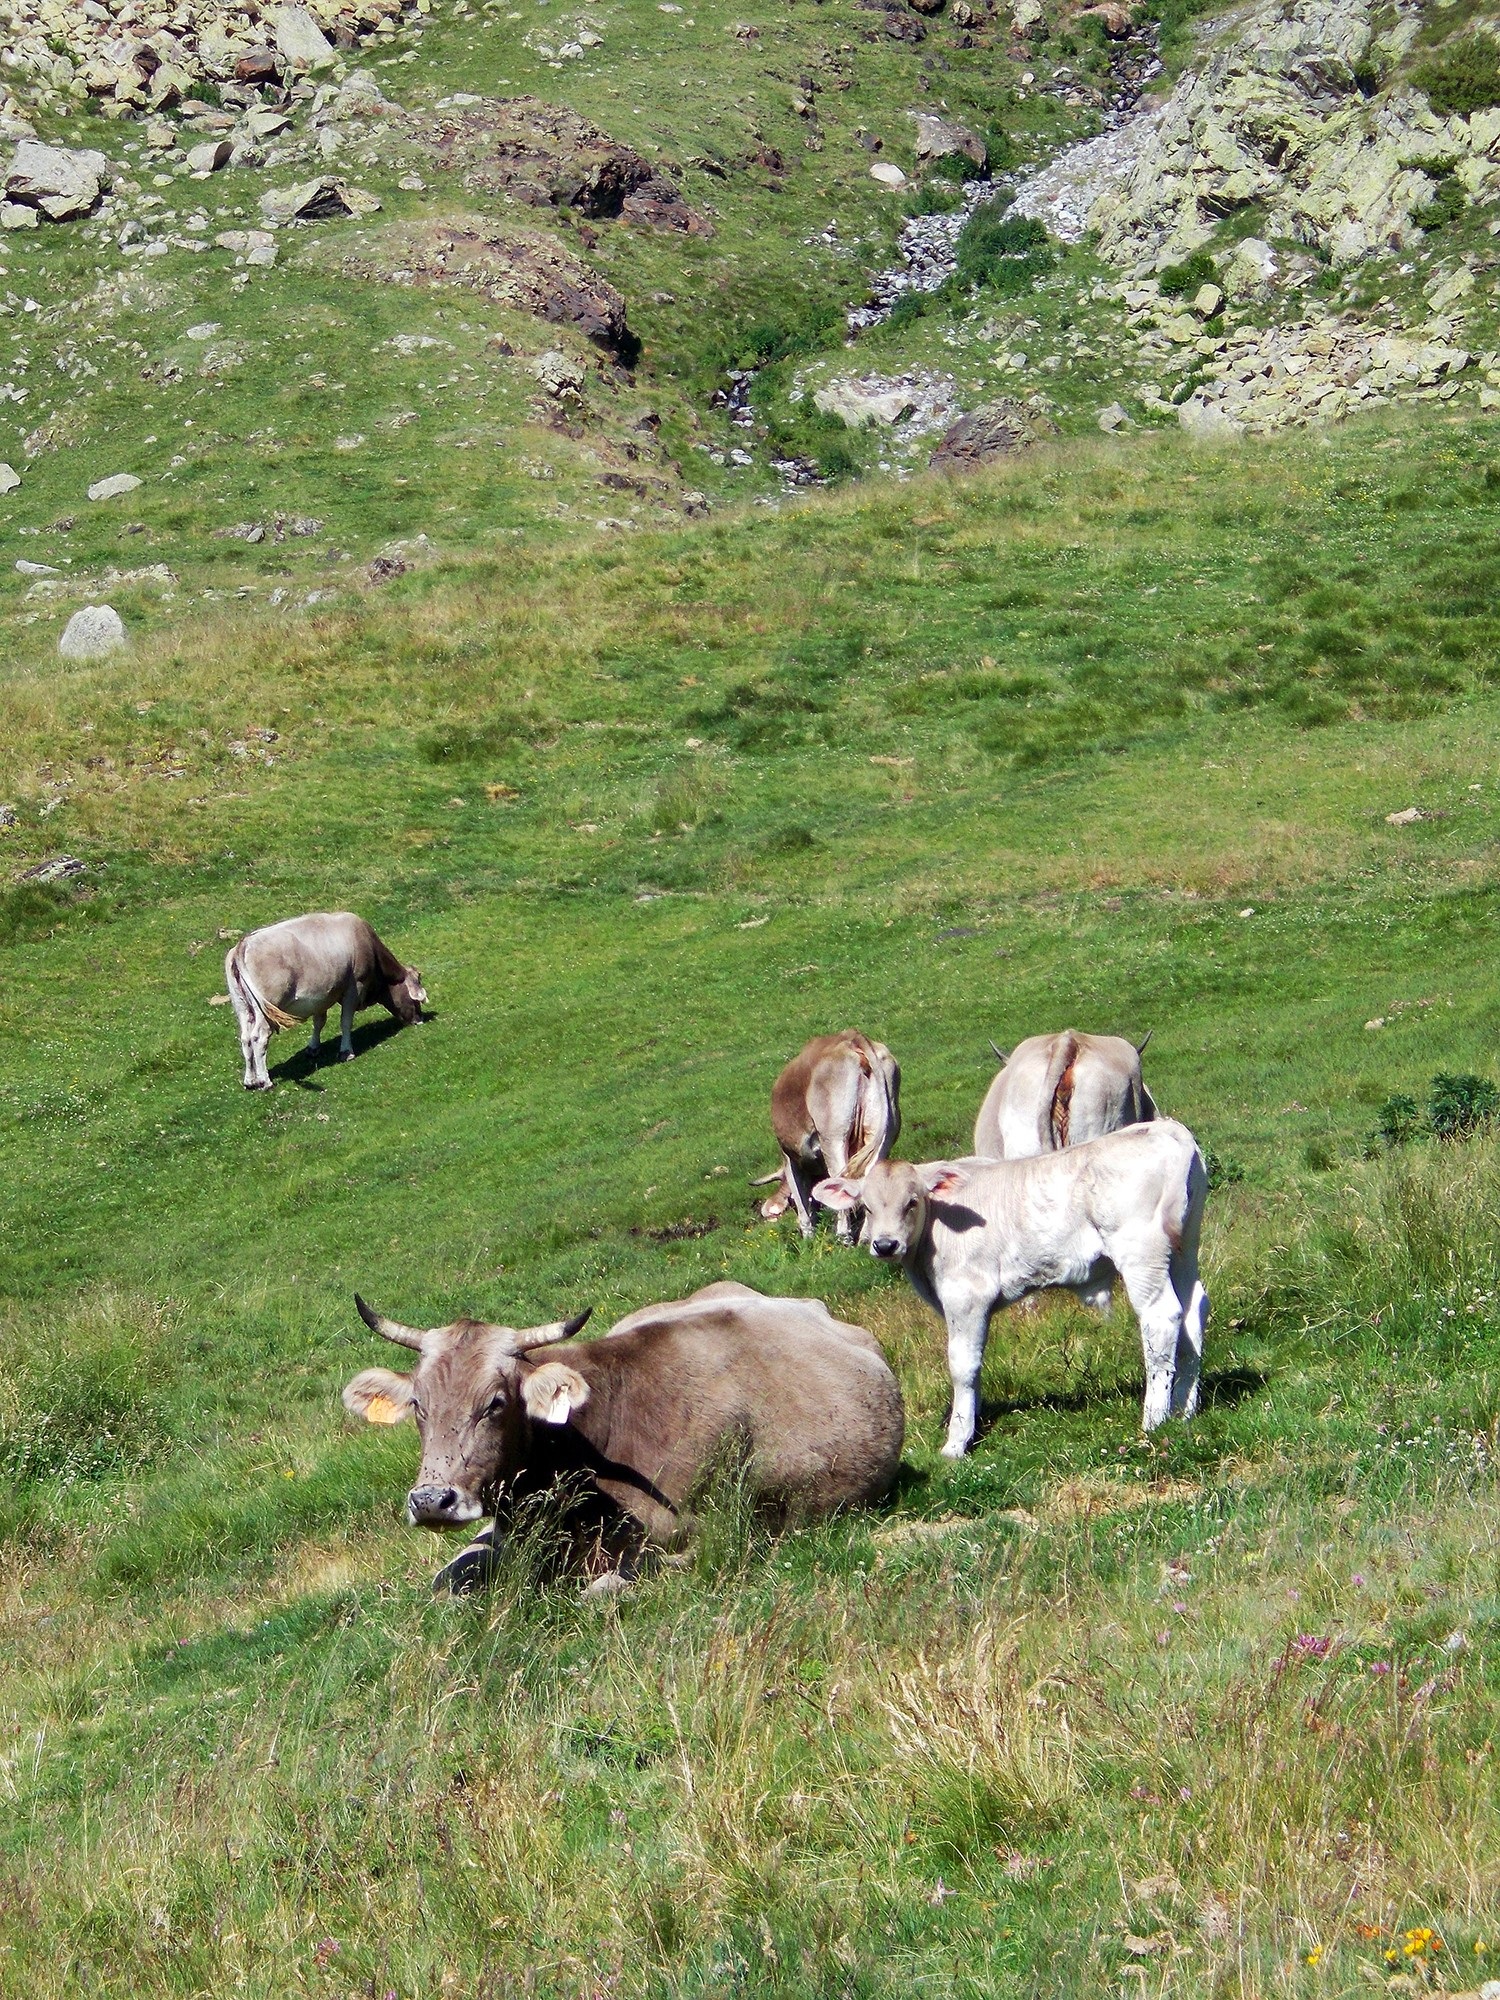
landscape, nature, grass, mountain, farm, meadow, wildlife, goat, green, cow, cattle, herd, pasture, grazing, sheep, brown, mammal, alpine, bovine, fauna, calf, goats, spain, grassland, vertebrate, catalonia, pyrenees, rural area, cattle like mammal, cow goat family